Alan Kelly (referee)

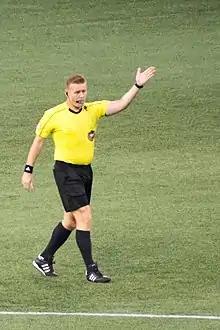
Kelly in 2017

Alan Kelly (born 9 April 1975) is a former FIFA Referee from the Republic of Ireland. He has officiated primarily in the Munster Senior League, the League of Ireland and Major League Soccer and was first appointed to the FIFA list in 2002. He has been regarded as Ireland's top referee for the last number of years.